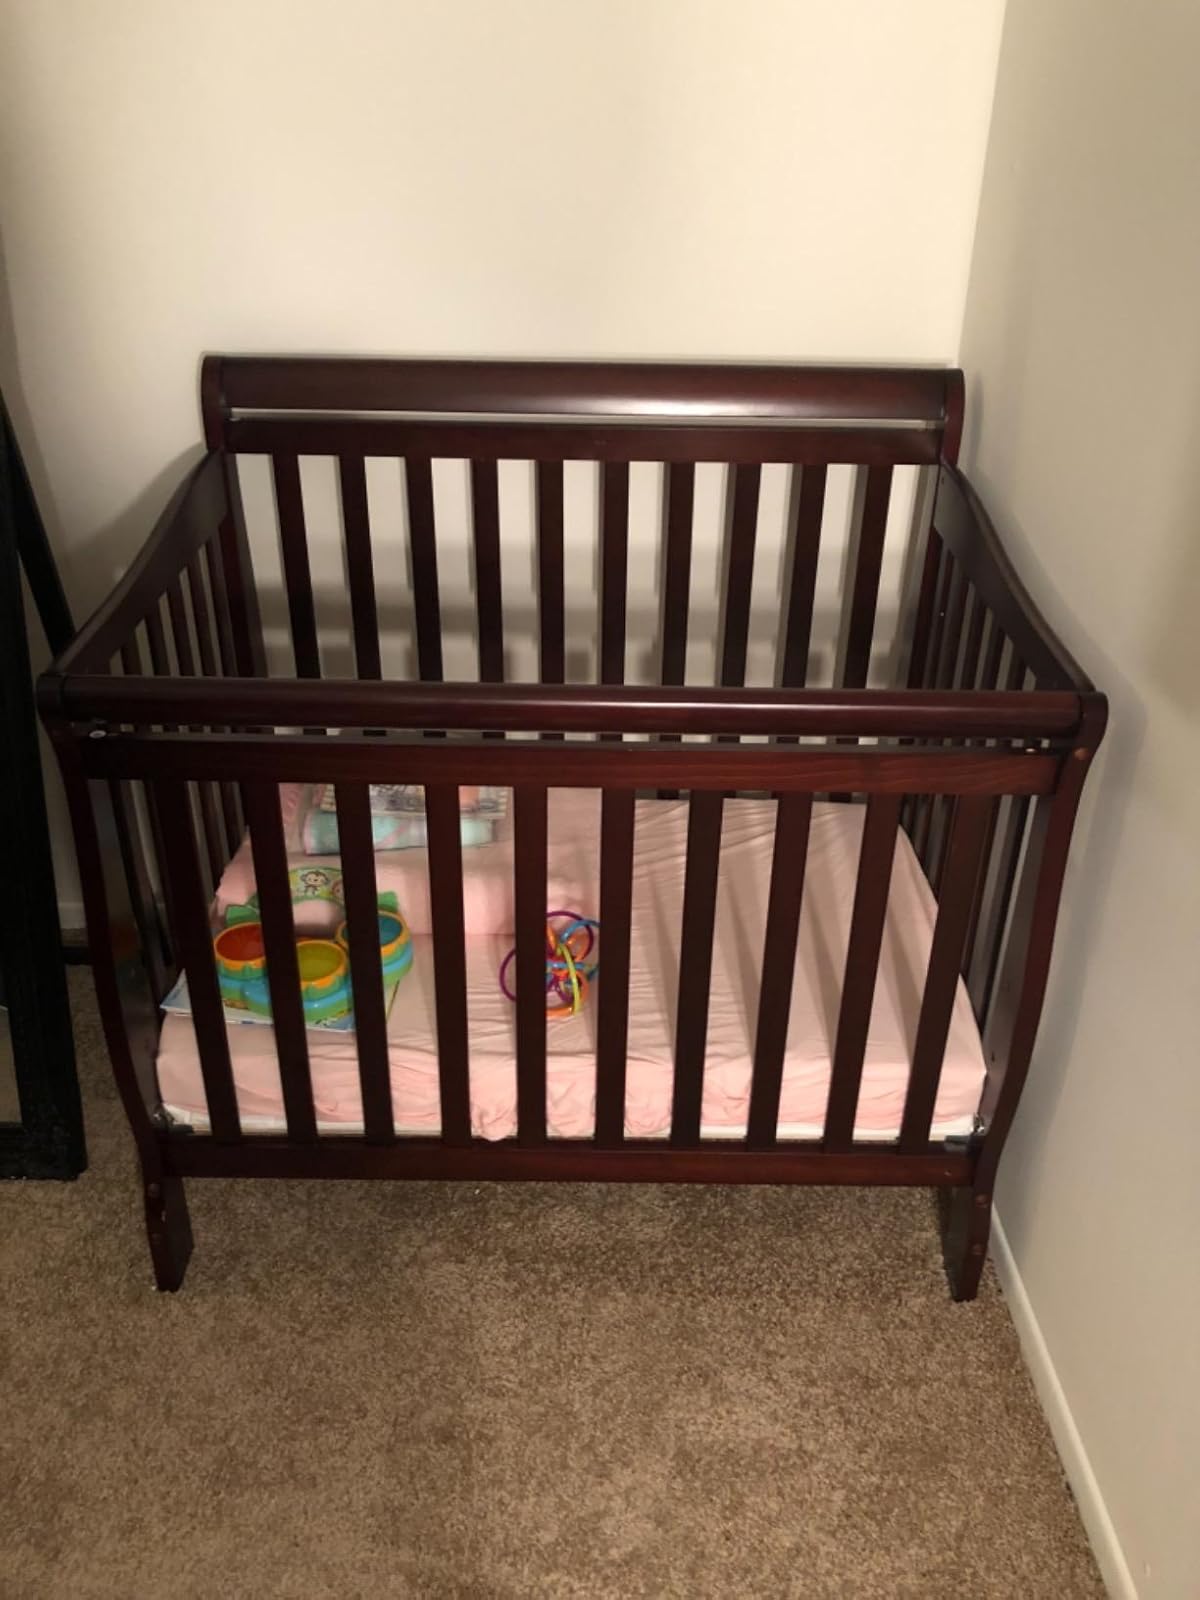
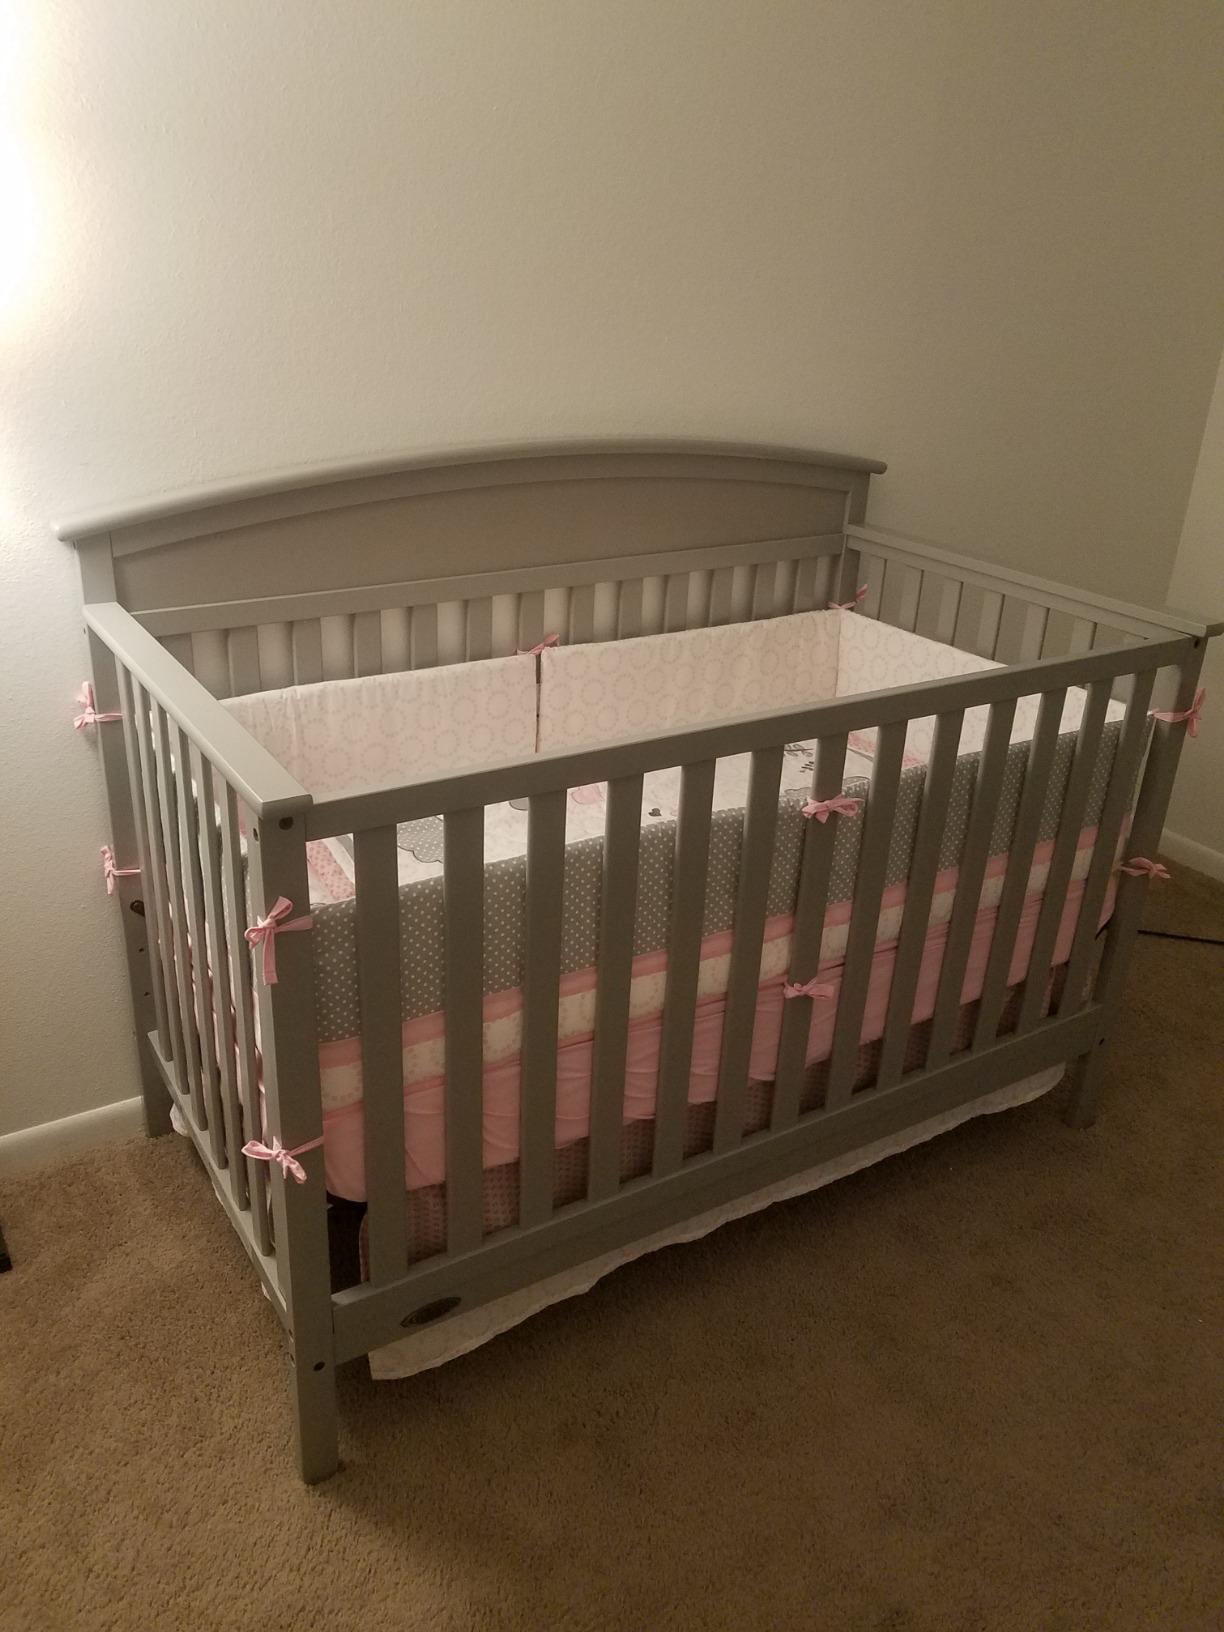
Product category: products_crib
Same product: no